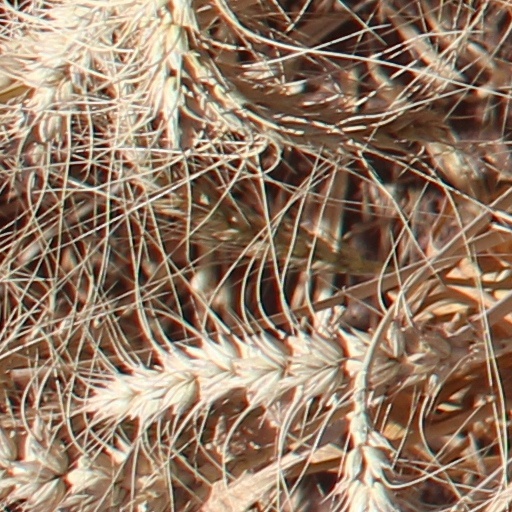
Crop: wheat